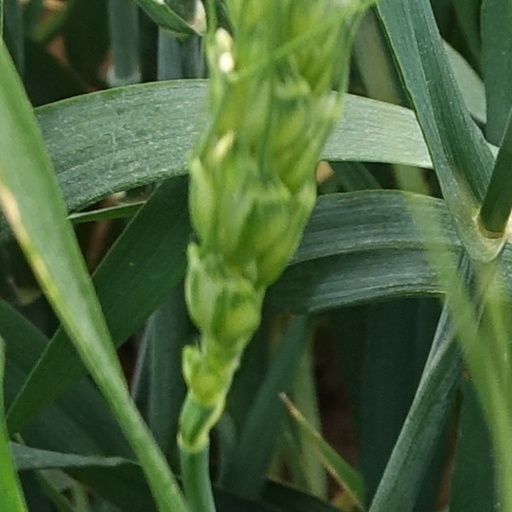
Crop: wheat